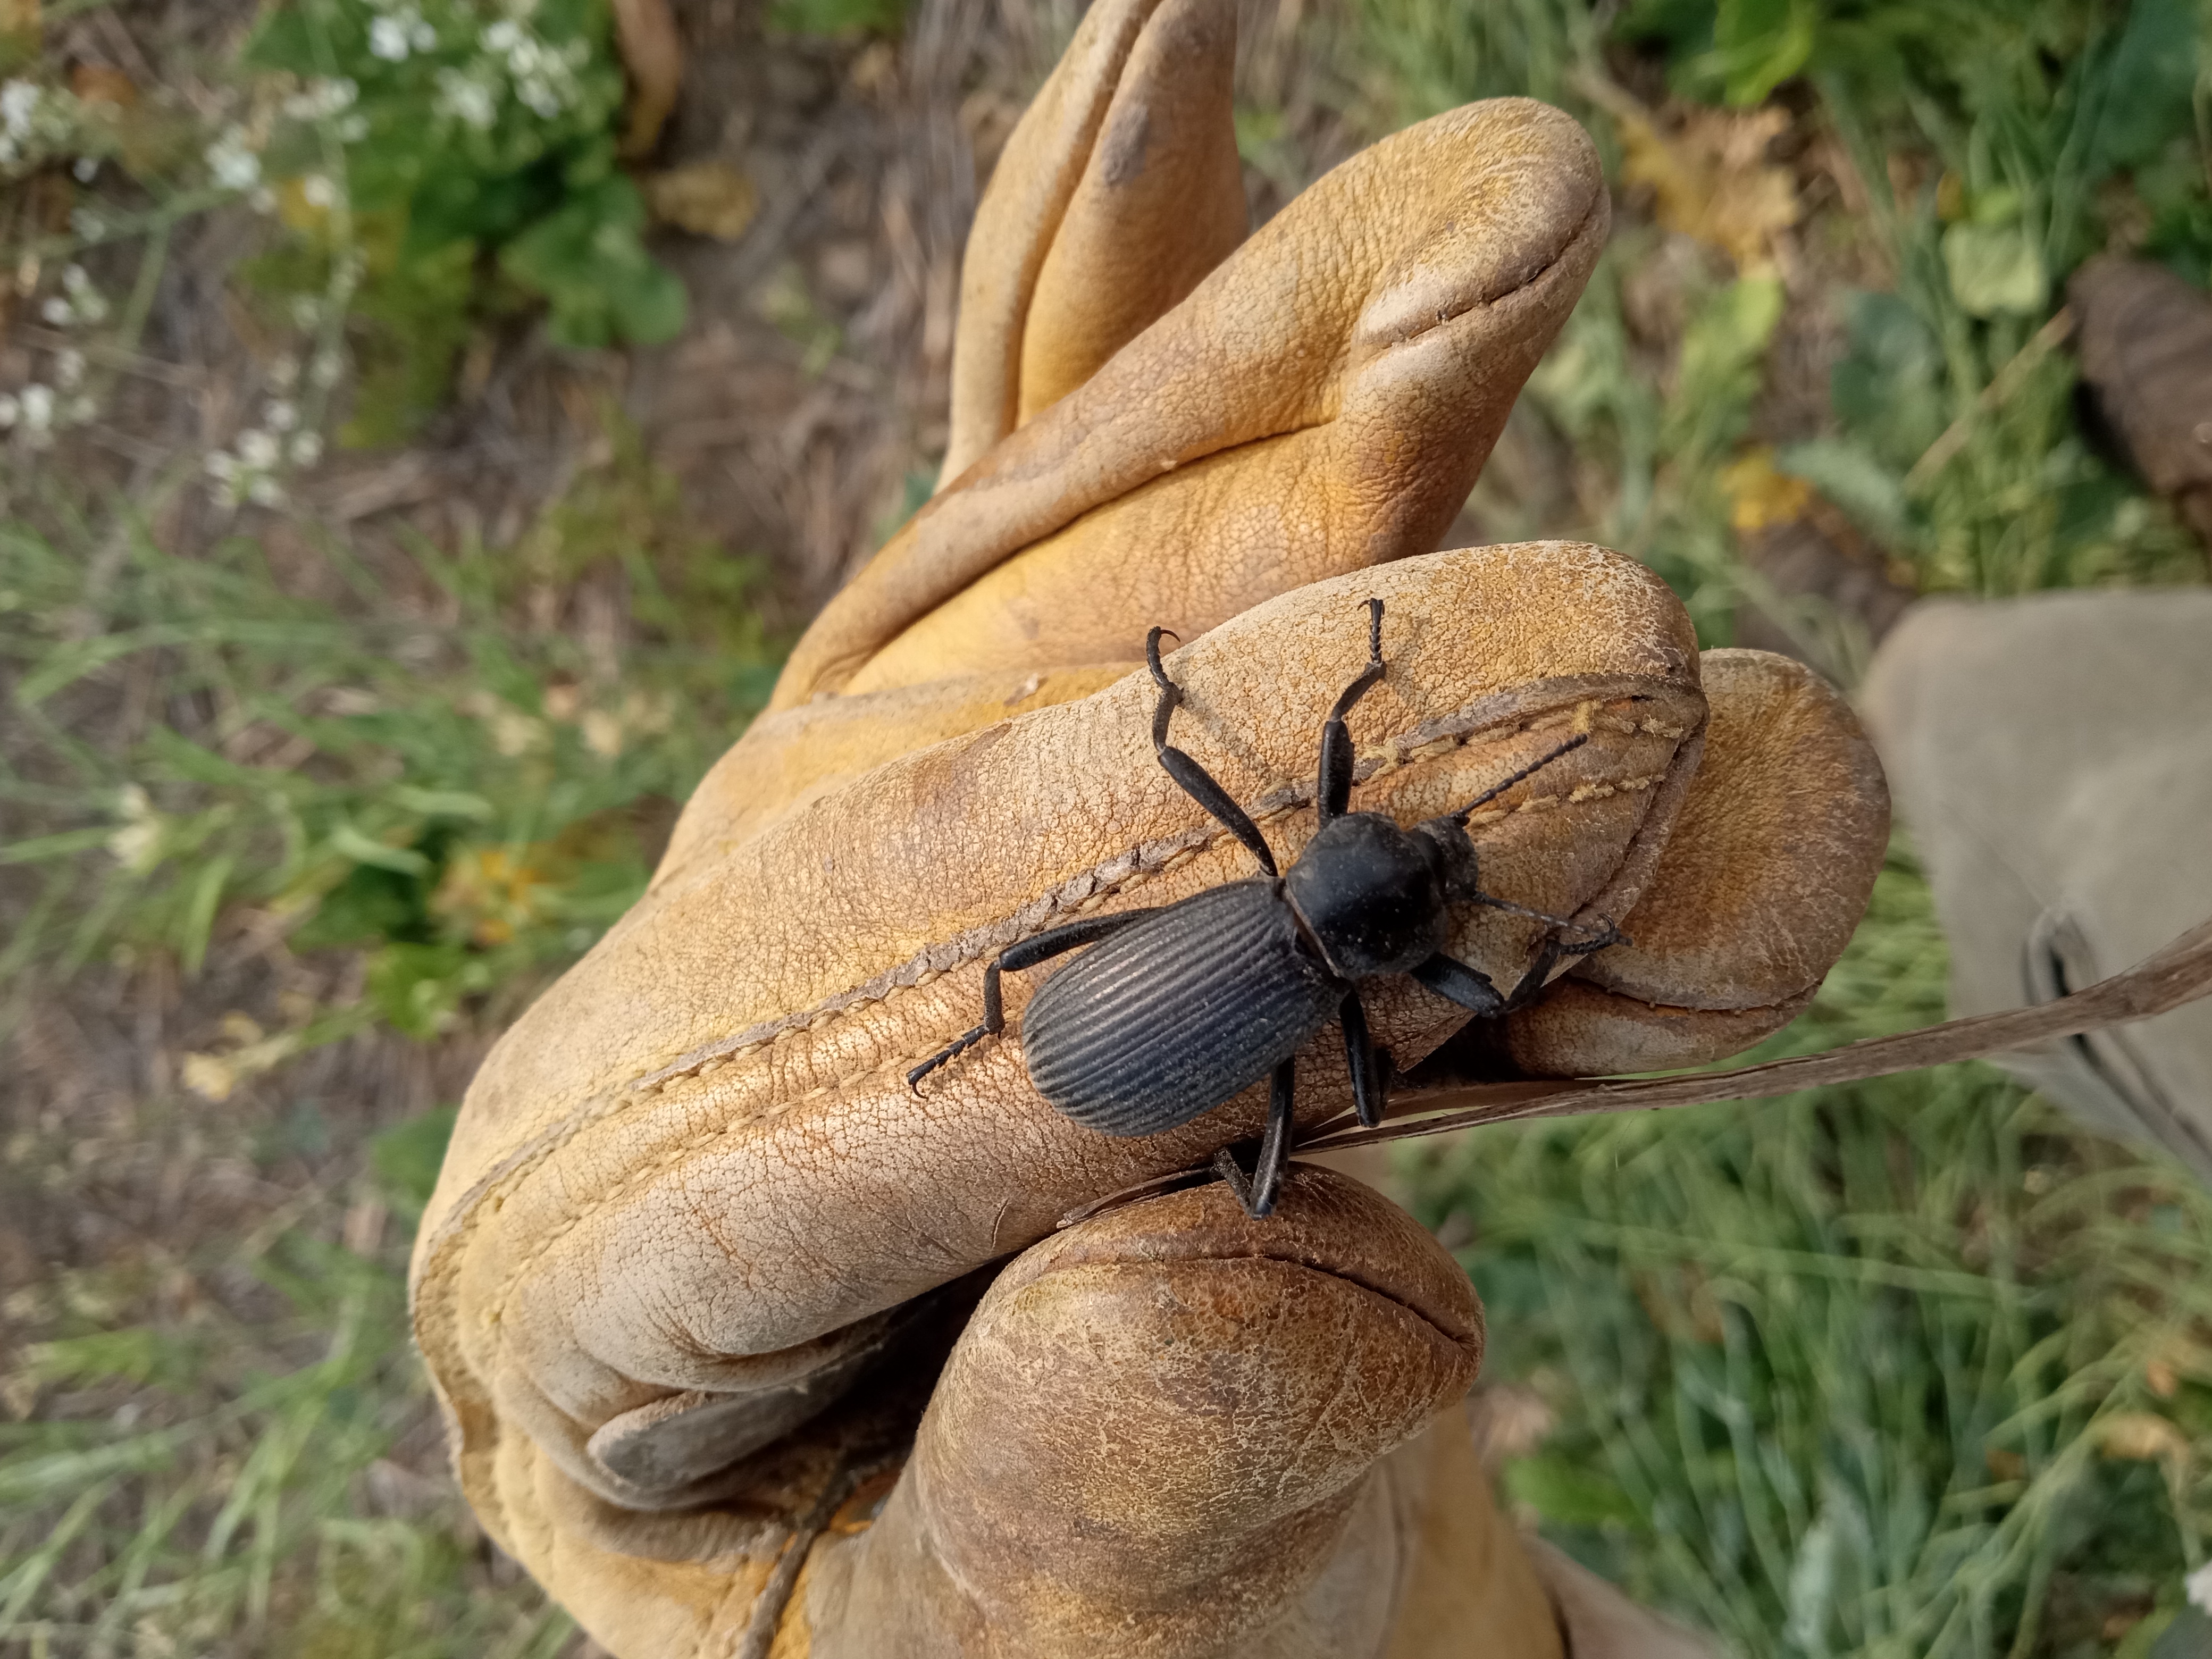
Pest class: non_pest_herbivores